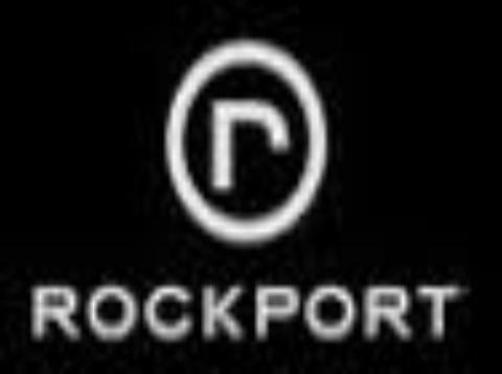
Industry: Clothes